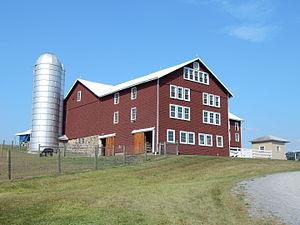
Hubley Township est un township situé à l'ouest du comté de Schuylkill, en Pennsylvanie, aux États-Unis. En 2010, il comptait une population de 854 habitants.